Louis Hebert House

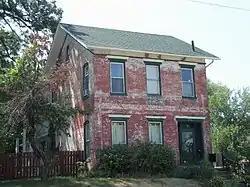

The Louis Hebert House is a historic building located on the east side of Davenport, Iowa, United States. The property was listed on the National Register of Historic Places in 1983.